Mannus Riedesel

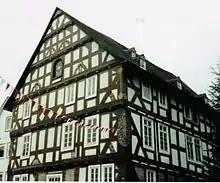
Stolz'sches in Laasphe

The last house known to have been built by Mannus Riedesel sits on the main road through Wunderthausen. It was erected in 1726, the same year he died. Little detail is known of its construction. Lotzes is one of three old Fachwerk houses that survived the fires of the late 19th century.